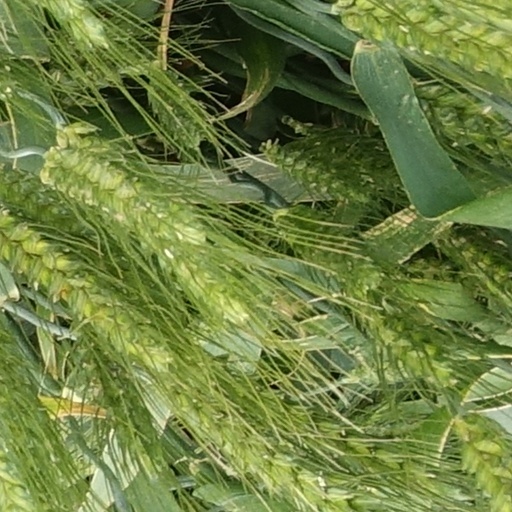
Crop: wheat